New York State Route 250

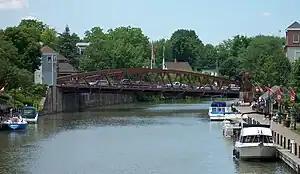
The Fairport Lift Bridge carries NY 250 over the Erie Canal

In Fairport, NY 250 follows South Main Street down a large hill that levels off at the southern edge of the village's business district. Here, NY 250 intersects Church Street (NY 31F) and passes by the First Baptist Church of Fairport, located on the northwestern corner of the junction. The route continues north into the center of the village, passing by several small businesses and Fairport Village Landing—the largest shopping plaza in the village—before crossing over the Erie Canal by way of a lift bridge and becoming North Main Street. Once on the north side of the canal, NY 250 crosses the CSX Transportation-owned Rochester and West Shore Subdivisions at a single grade crossing ahead of High Street. At this point, the businesses give way to homes as the highway ascends a hill at the north end of the village and meets Whitney Road at the northern village line.